Priyanshu Chatterjee

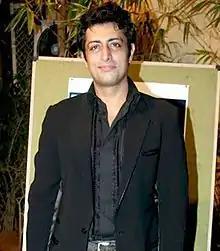

Priyanshu Chatterjee (born 20 February 1973) is an Indian Bengali actor and former model known for his works in Hindi and Bengali cinema. He made his Hindi film debut in "Tum Bin" in 2001. His other recognized works include "Aapko Pehle Bhi Kahin Dekha Hai", "Dil Ka Rishta", "Pinjar", "Bhootnath", "Hate Story 3", "Baadshaho" and "Shikara".